Thijmen Kupers

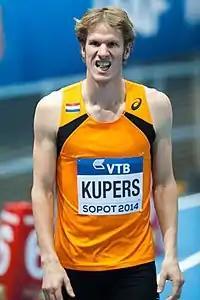
Kupers during the 2014 IAAF World Indoor Championships.

Thijmen Kupers (born 4 October 1991) is a Dutch middle-distance runner who specialises in the 800 metres.